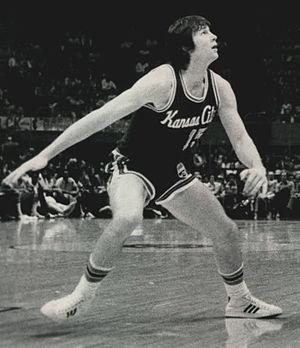
Scott Dean Wedman, né le 29 juillet 1952 à Harper est un ancien joueur américain de basket-ball. Il fut sélectionné par les Kings de Kansas City-Omaha au 1ᵉʳ tour de la draft 1974.